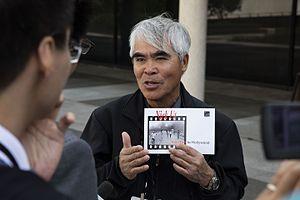
Phan Thị Kim Phúc [ɸɐːn³³.t̺ʰɪj³¹.kim³³.ɸúk͡p̚³⁵], née le 2 avril 1963 à Trảng Bàng, est une Vietnamienne naturalisée Canadienne, célèbre pour avoir été prise en photographie hurlant de douleur après avoir été gravement brûlée dans le dos à la suite d'une attaque au napalm du Sud-Viêt Nam lors de la guerre du Viêt Nam.
Nick Ut Cong Huynh, dit Nick Ut, né Huỳnh Công Út, est un photojournaliste et un photographe vietnamien et américain né le 29 mars 1951 à Long An.
Un photographe est une personne qui réalise des photographies, à l'aide d'un appareil photographique, ou de fournitures photographiques.